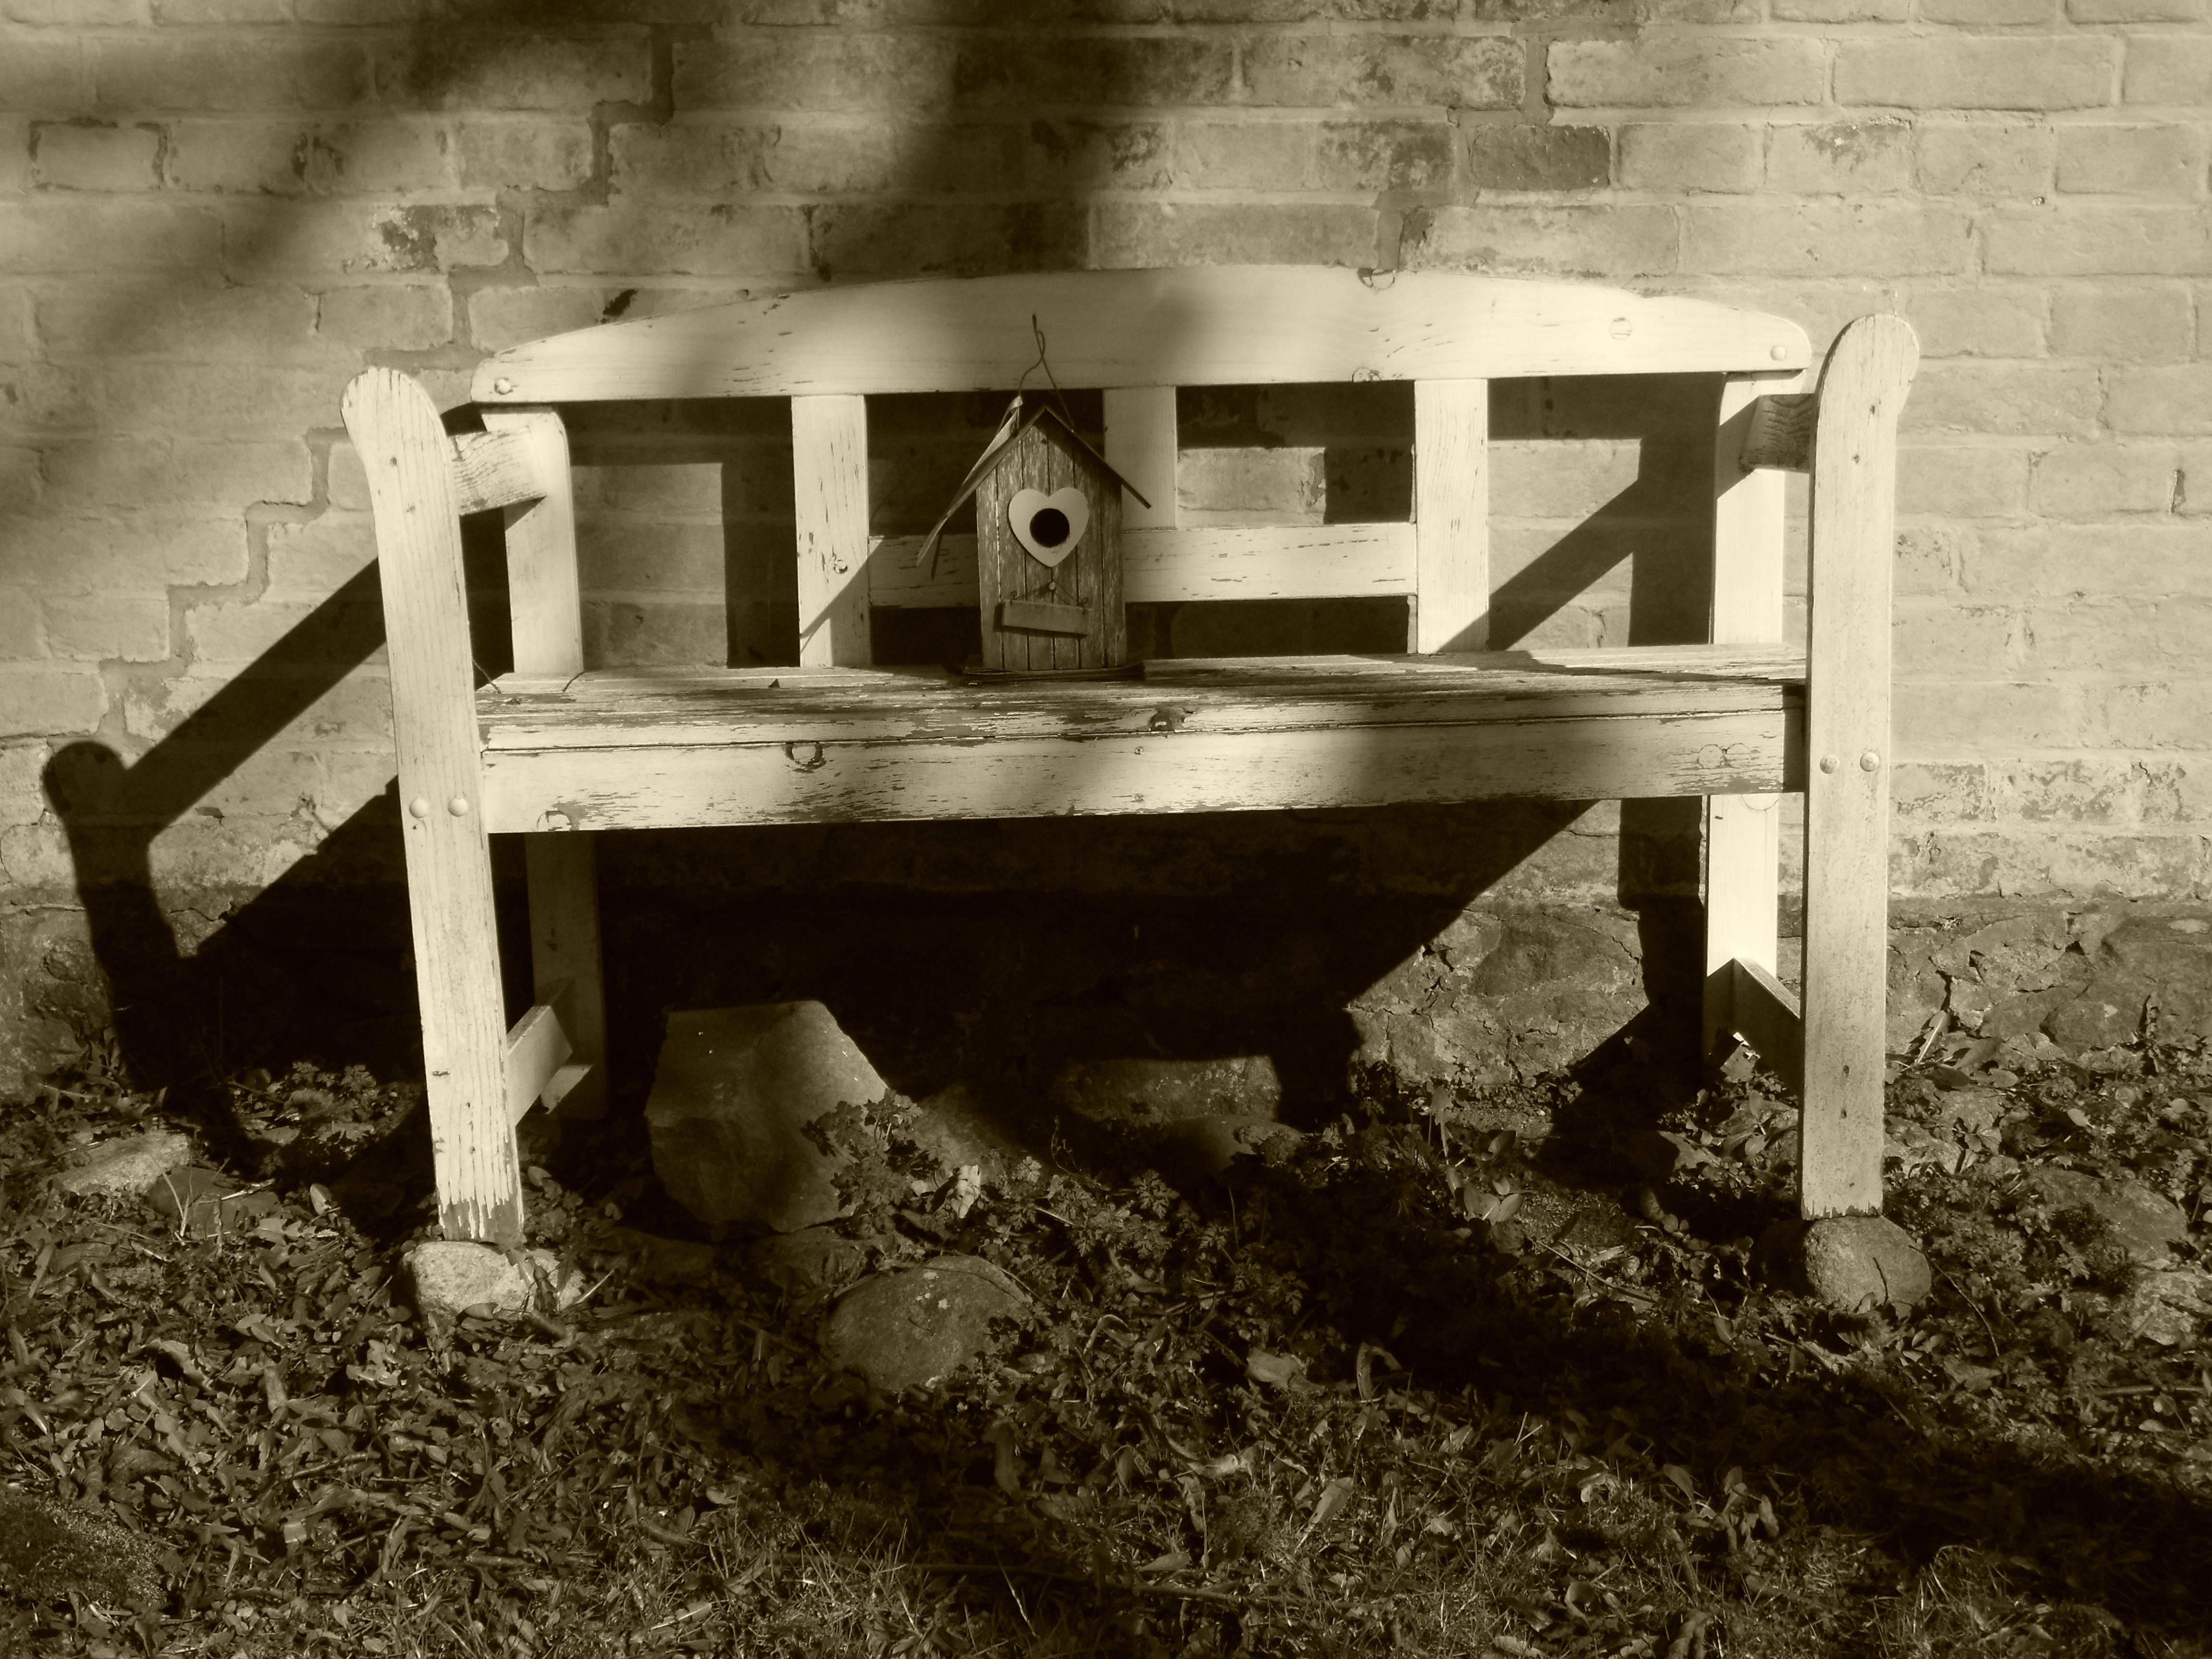
black and white, wood, white, house, wall, black, furniture, monochrome, sepia, bank, photograph, image, aviary, monochrome photography, ancient history